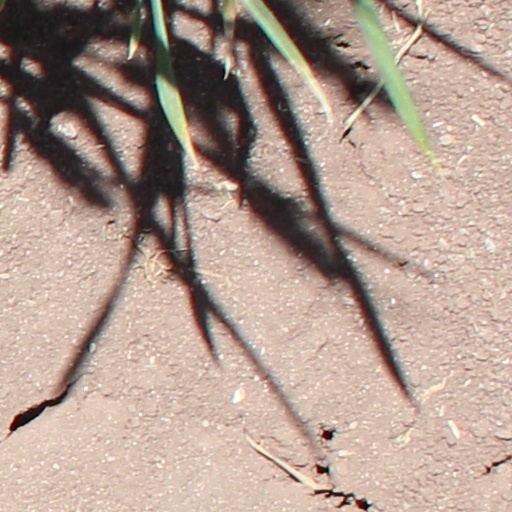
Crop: wheat